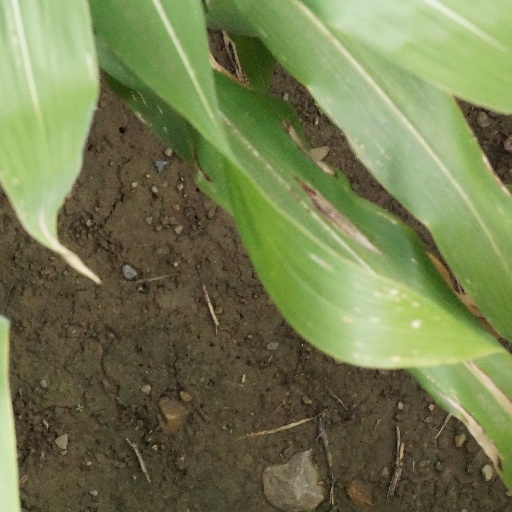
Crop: maize; corn